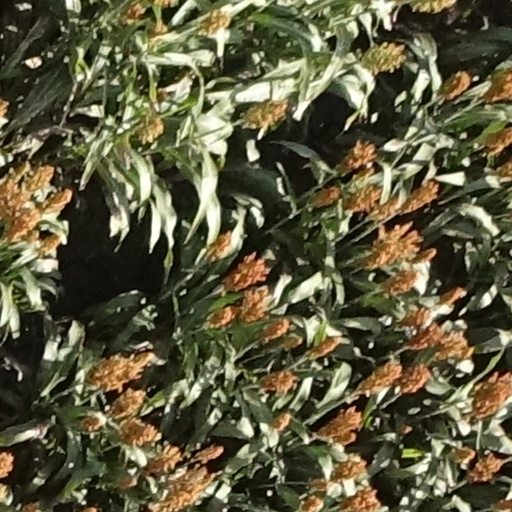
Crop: sorghum